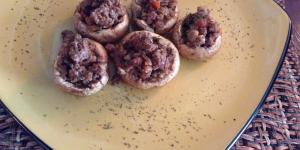
champinones rellenos de carne